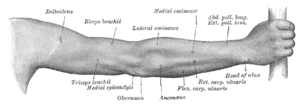
Anconeus
Bagsiden af den højre arm. (Anconeus afmærket centralt i bunden.)
Anconeus er en lille muskel på det posteriore aspekt af albueleddet.